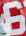
Number: 6